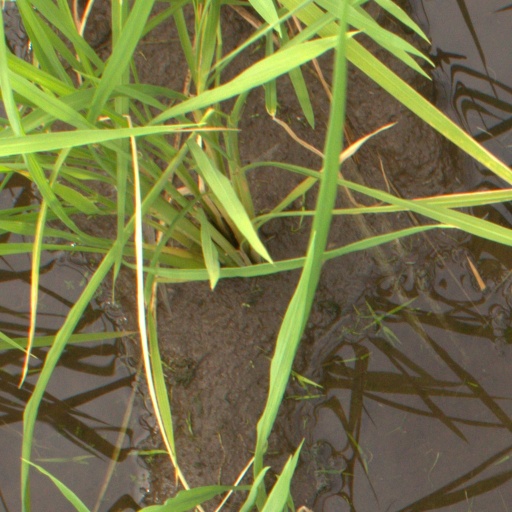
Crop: rice